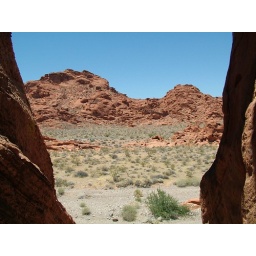
intensely red sandstone with the awesome blue sky above